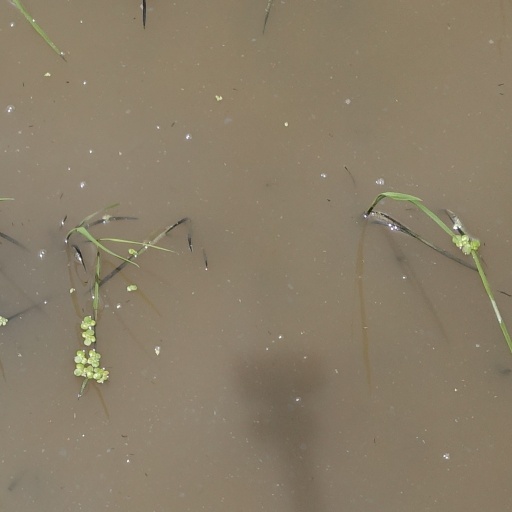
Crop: rice